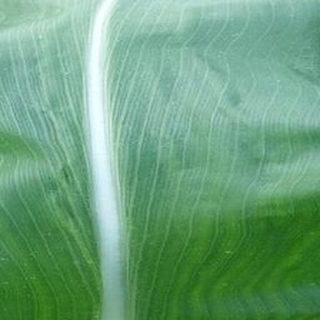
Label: healthy_corn